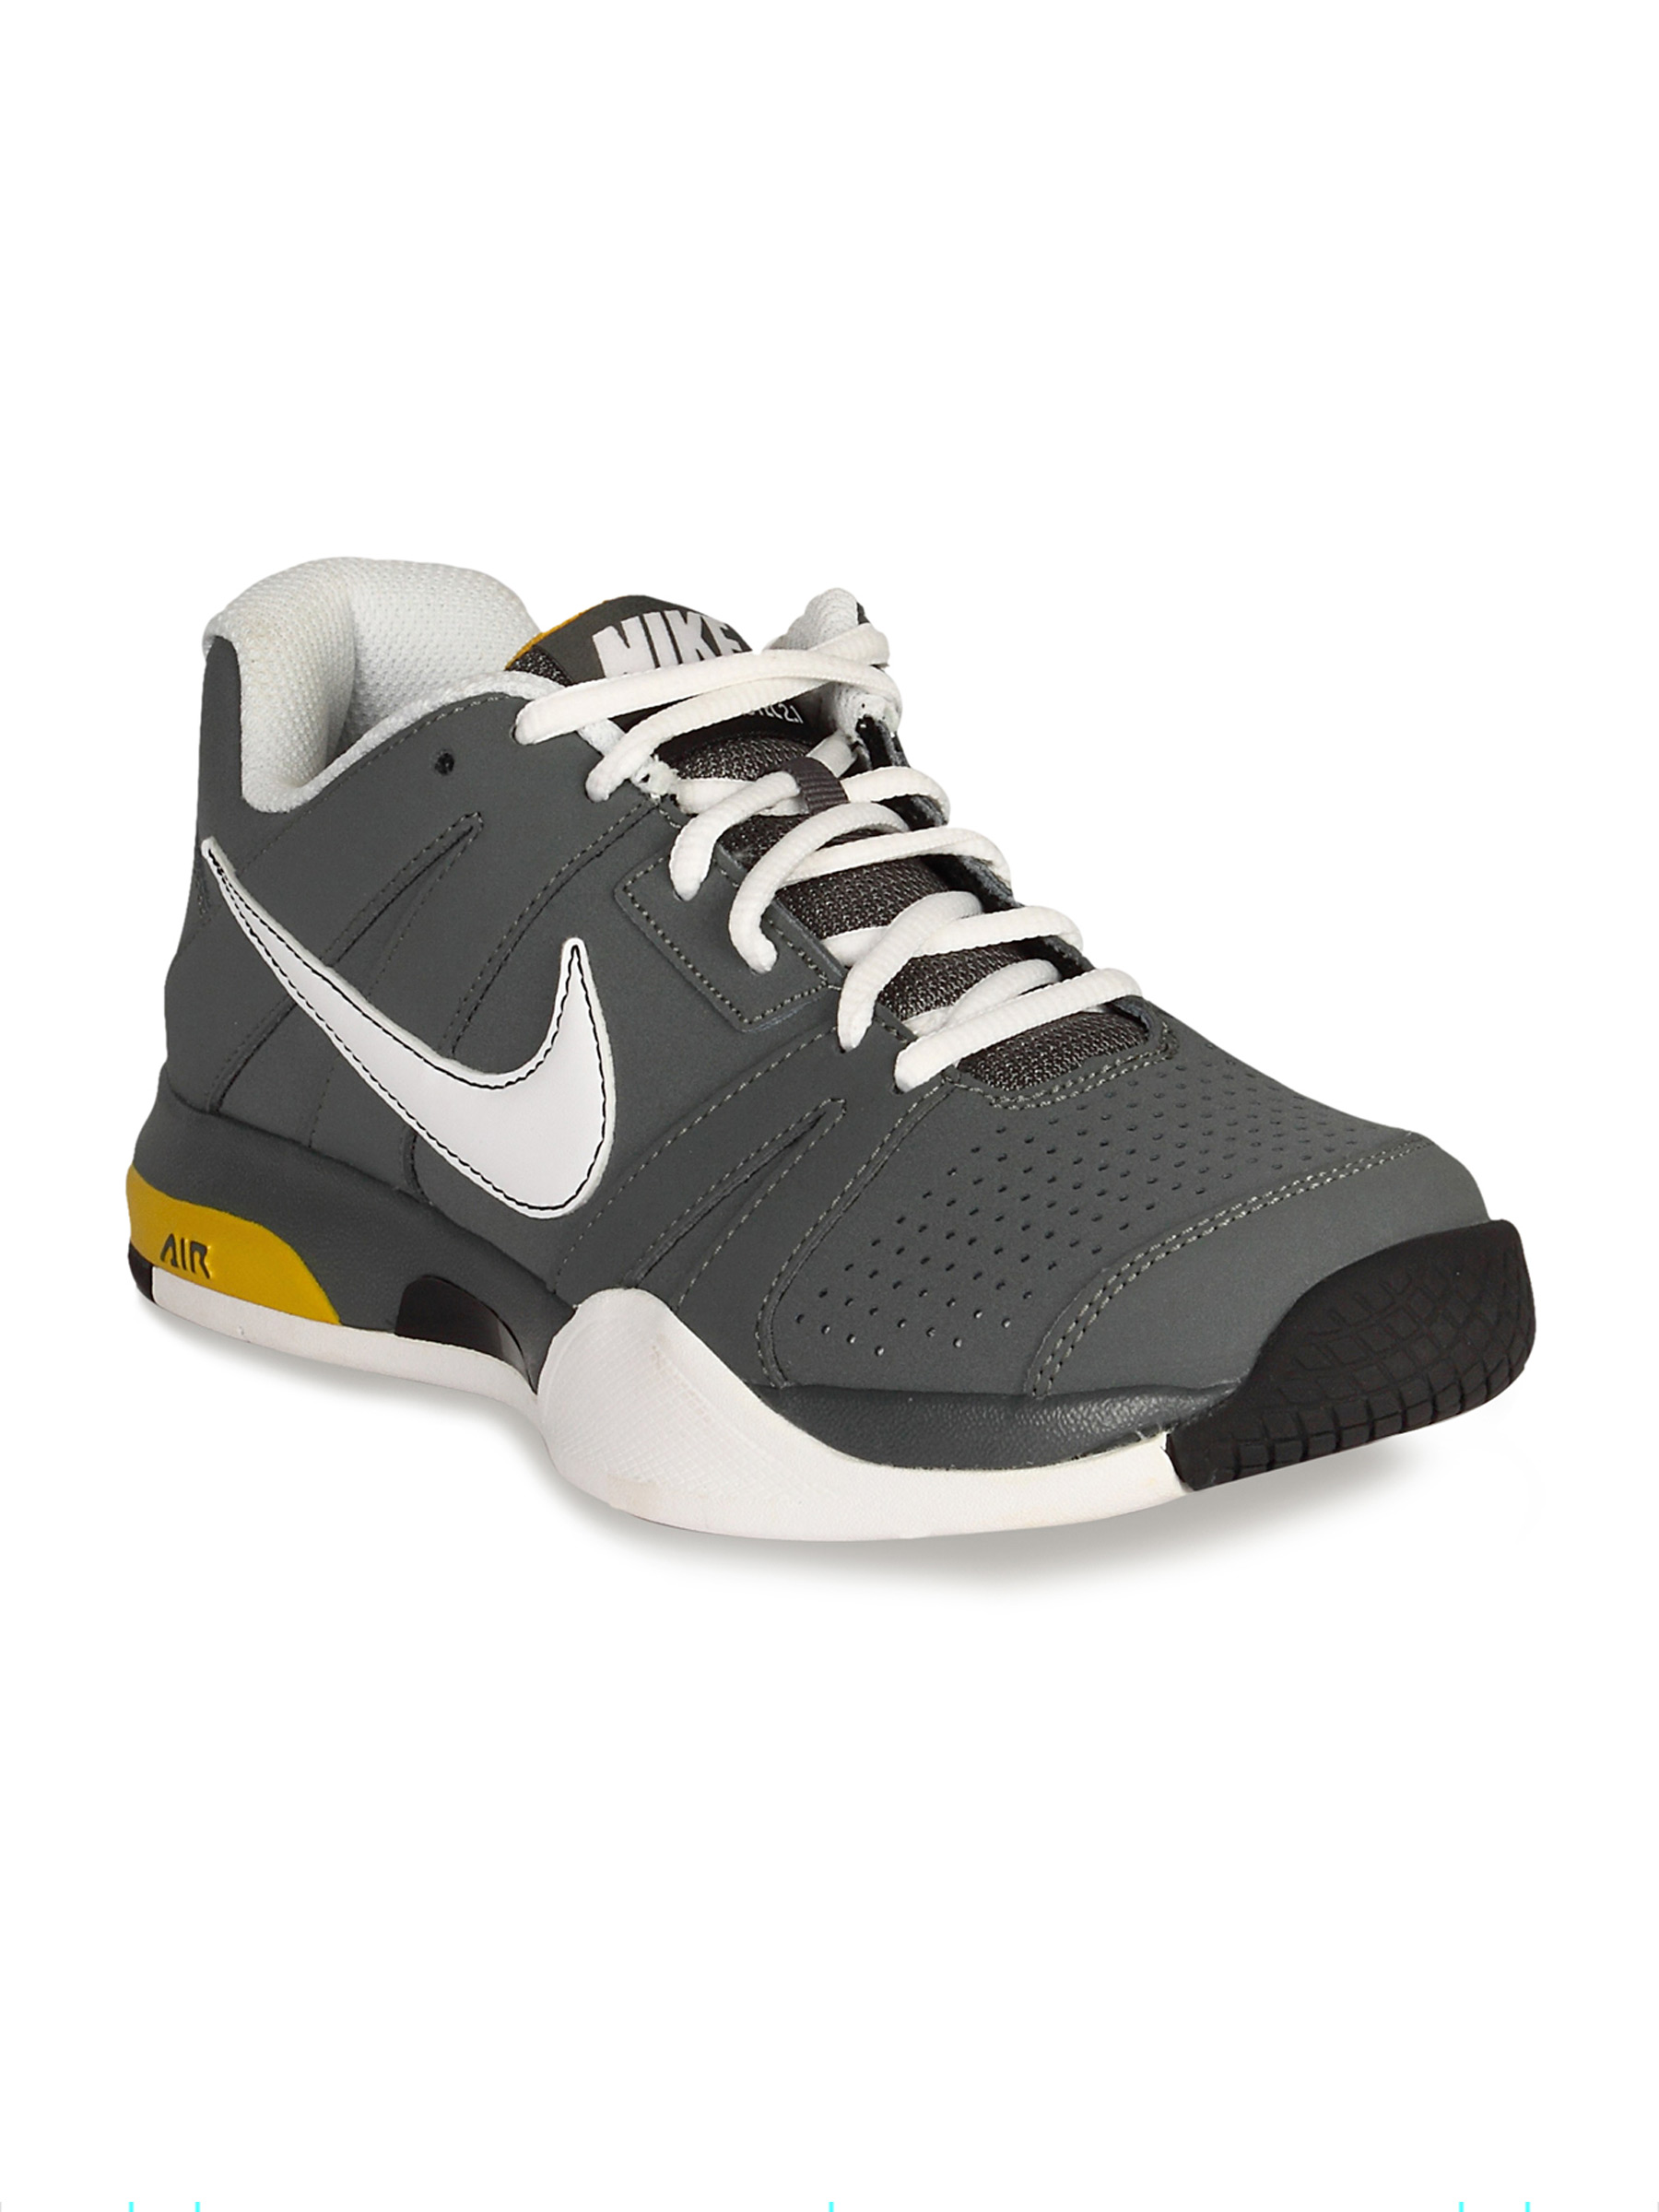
Nike Men's Air Coutblastic Grey White Black Shoe
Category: Footwear / Shoes / Sports Shoes
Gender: Men
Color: Grey
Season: Summer 2011
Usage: Sports